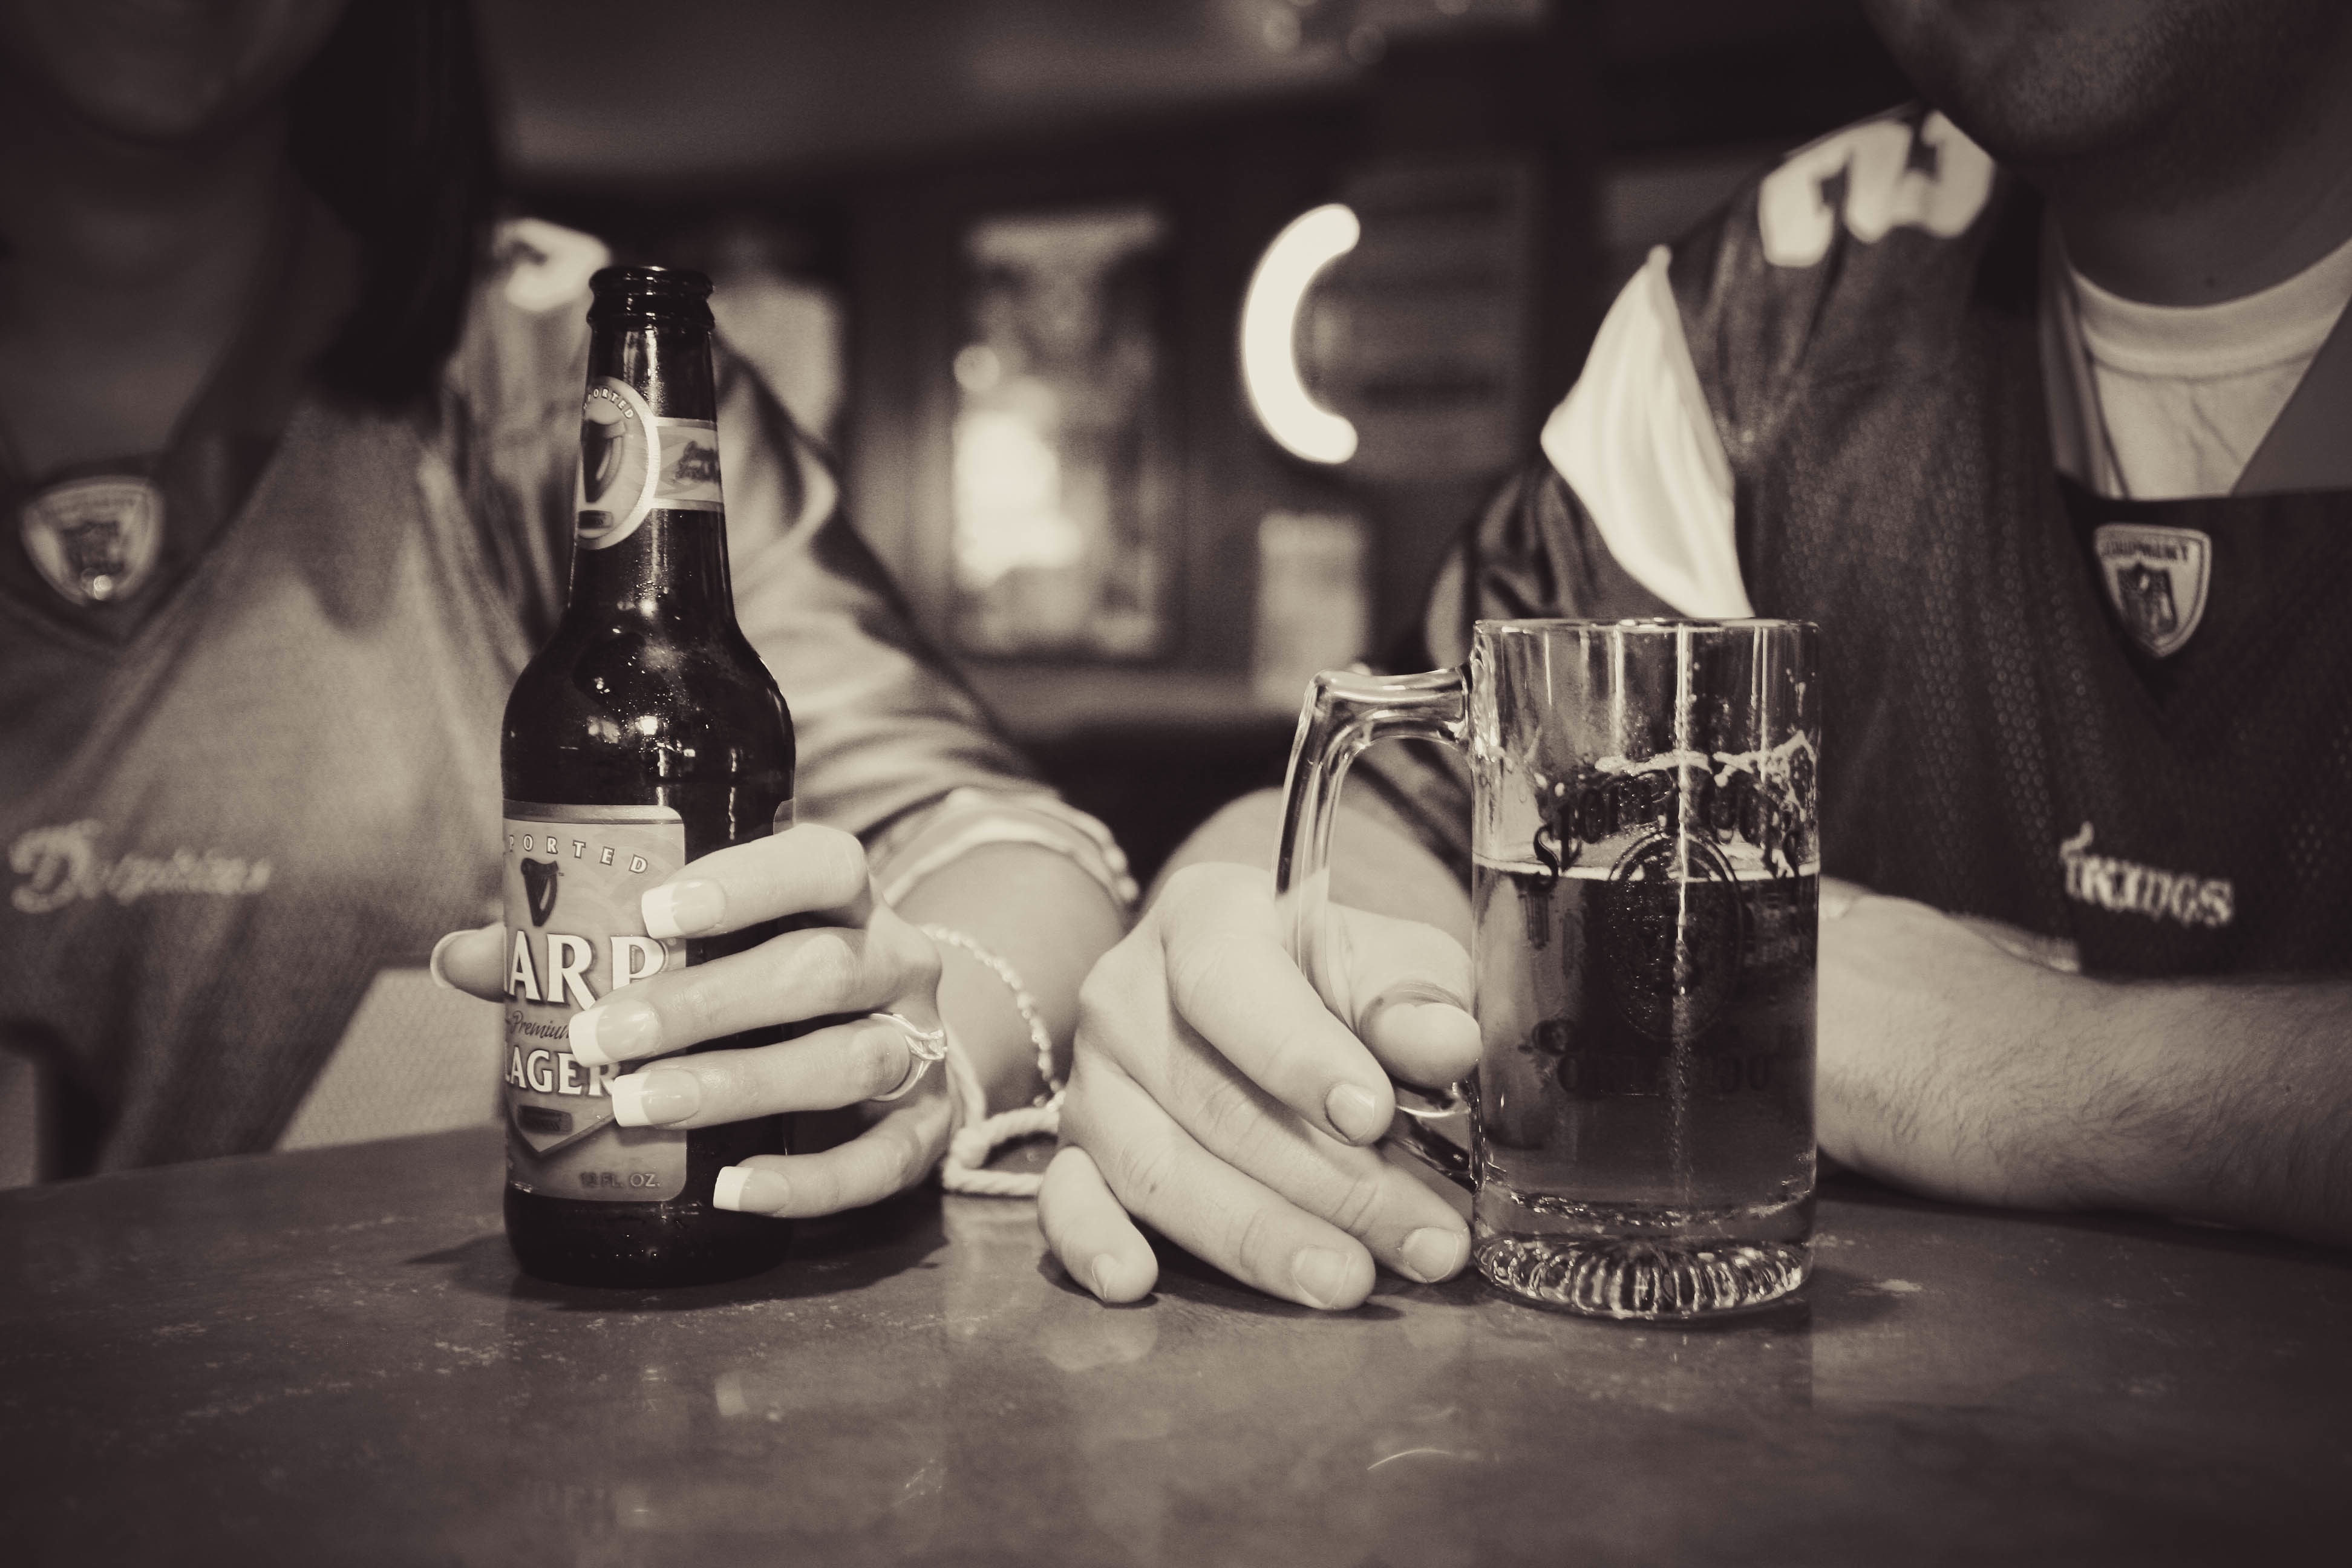
black and white, white, photography, drink, black, monochrome, alcohol, photograph, sense, monochrome photography